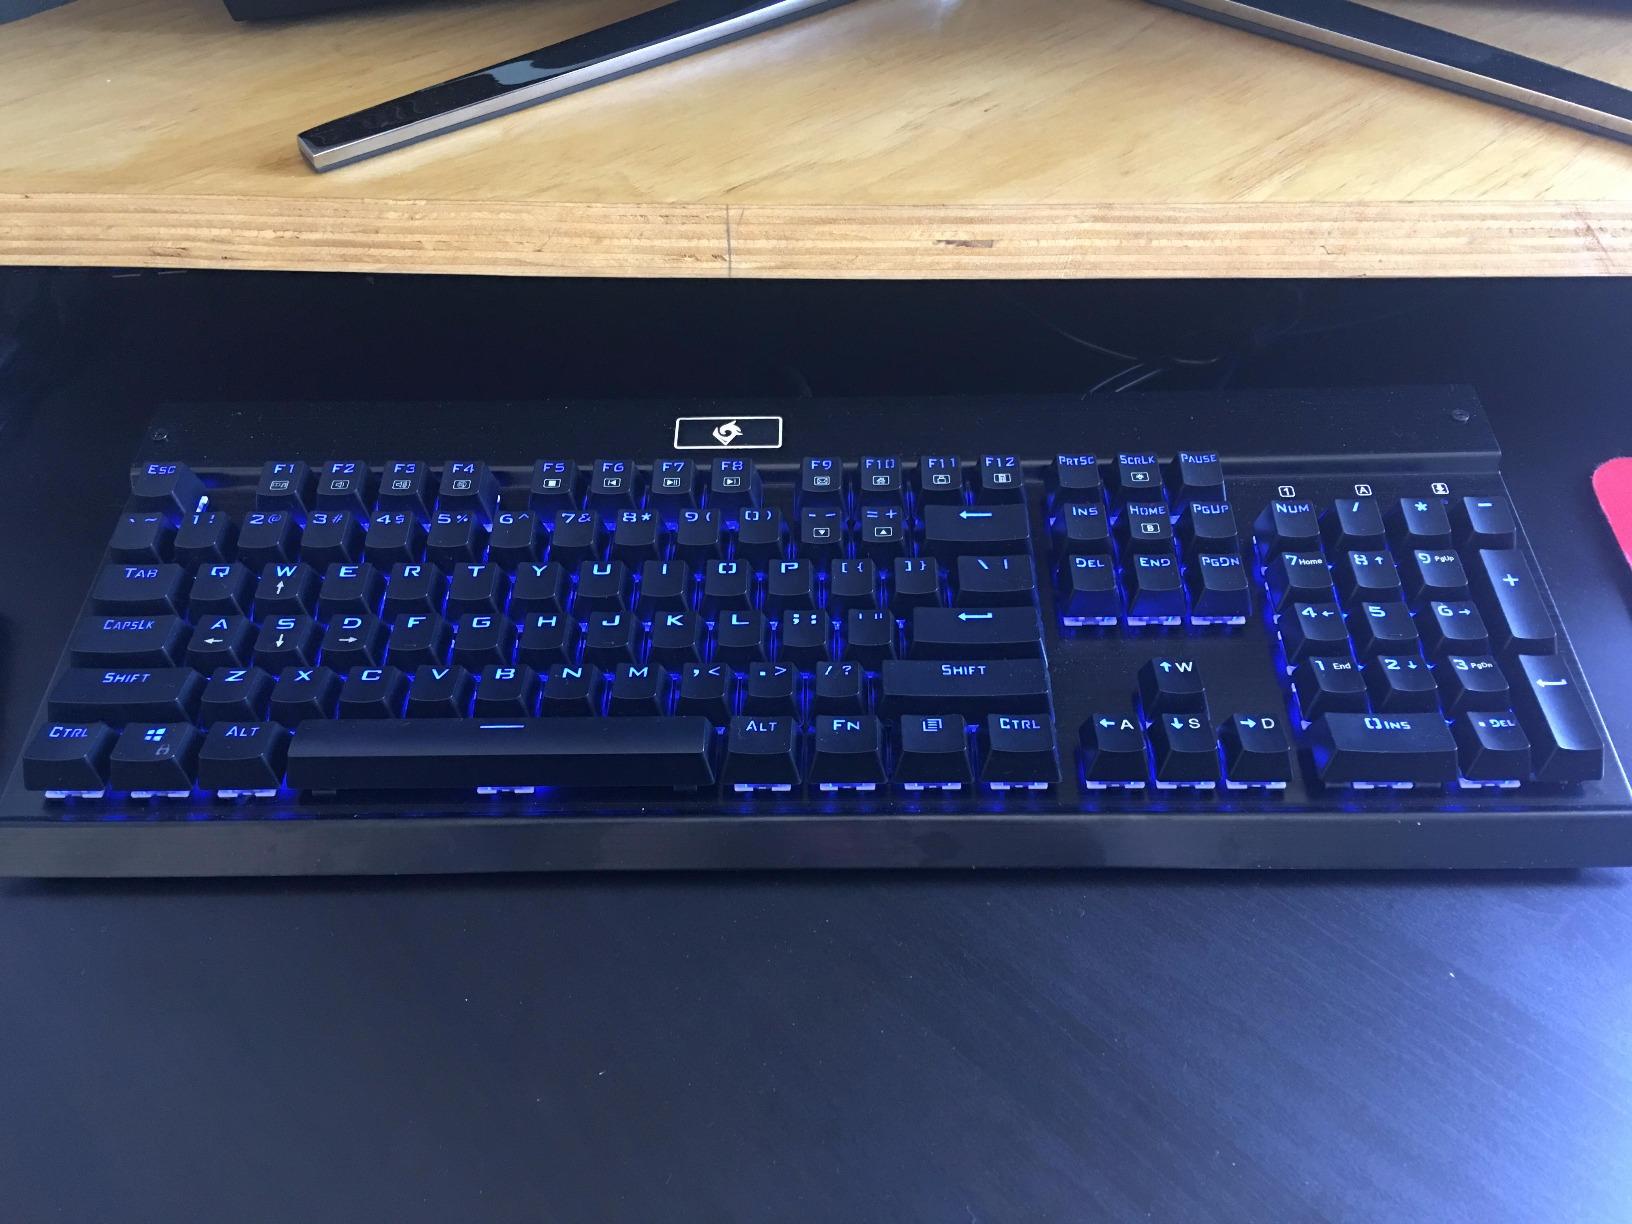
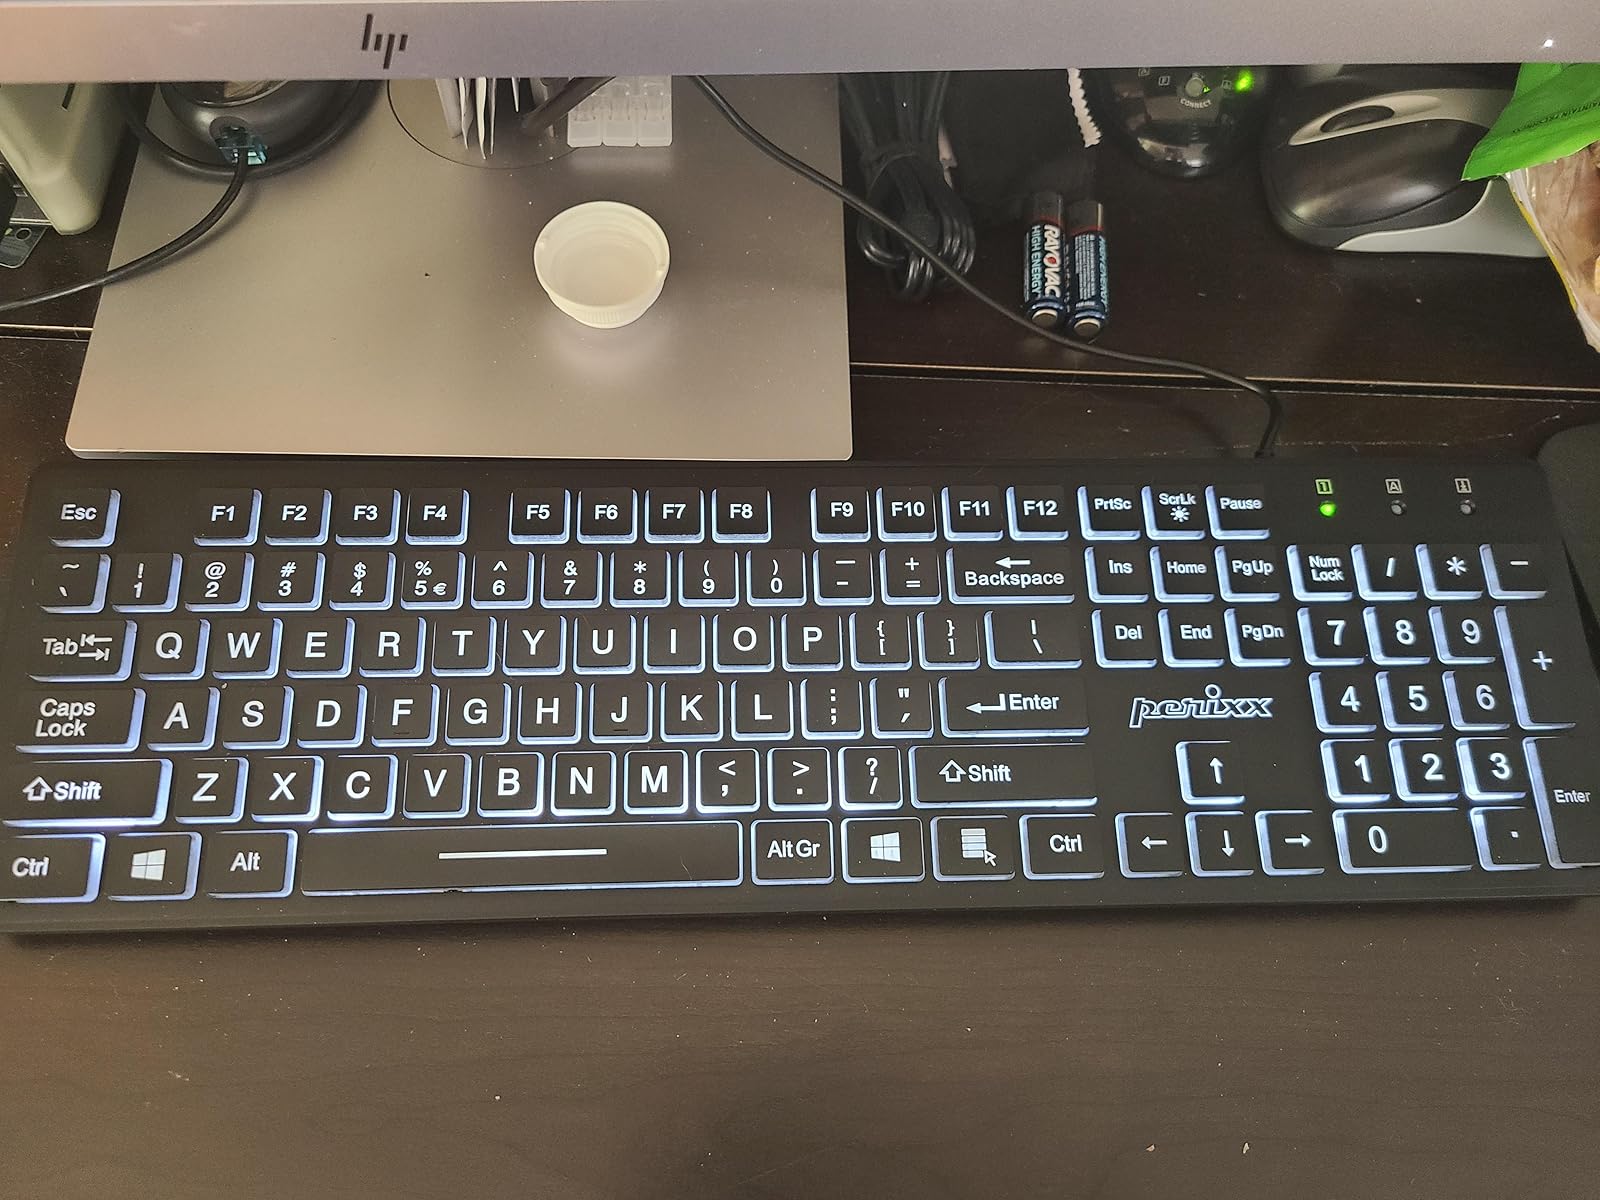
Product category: keyboard
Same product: no